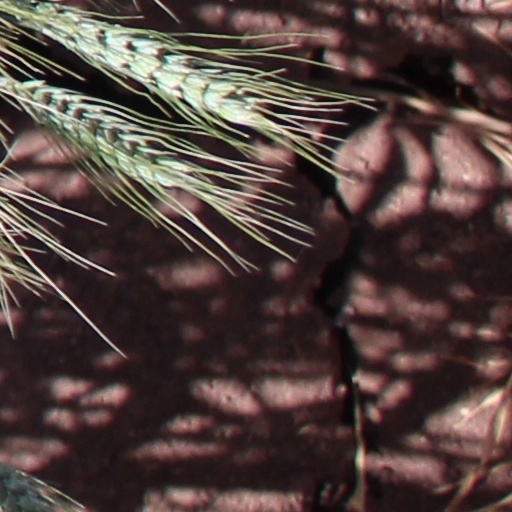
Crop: wheat